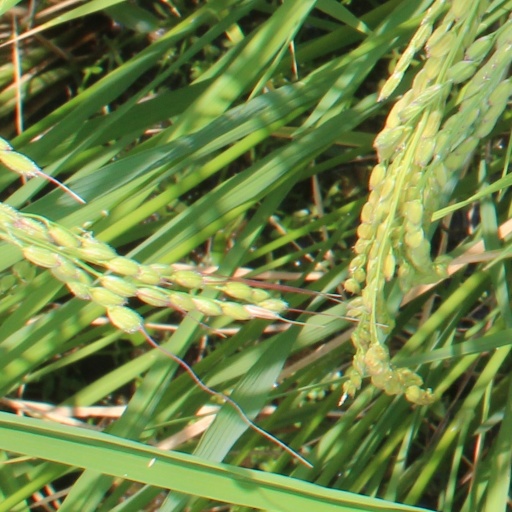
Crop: rice